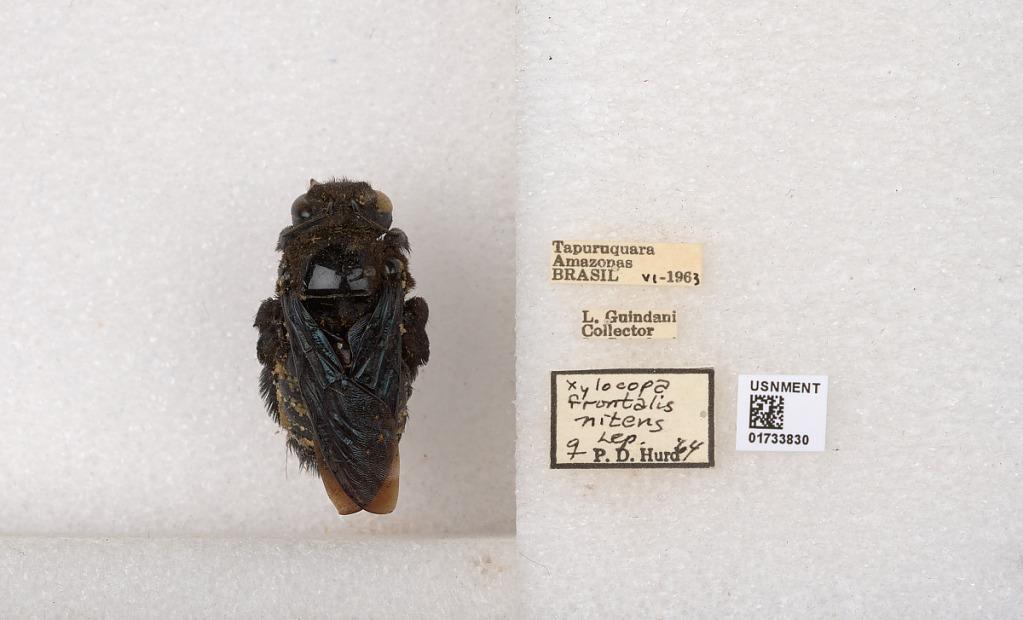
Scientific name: Xylocopa (Neoxylocopa) frontalis (Olivier)
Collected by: L. Guindani
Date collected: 1963-6-1
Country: Brazil
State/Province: Amazonas
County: Santa Isabel do Rio Negro
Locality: Tapuruquara
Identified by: Hurd, P. D.